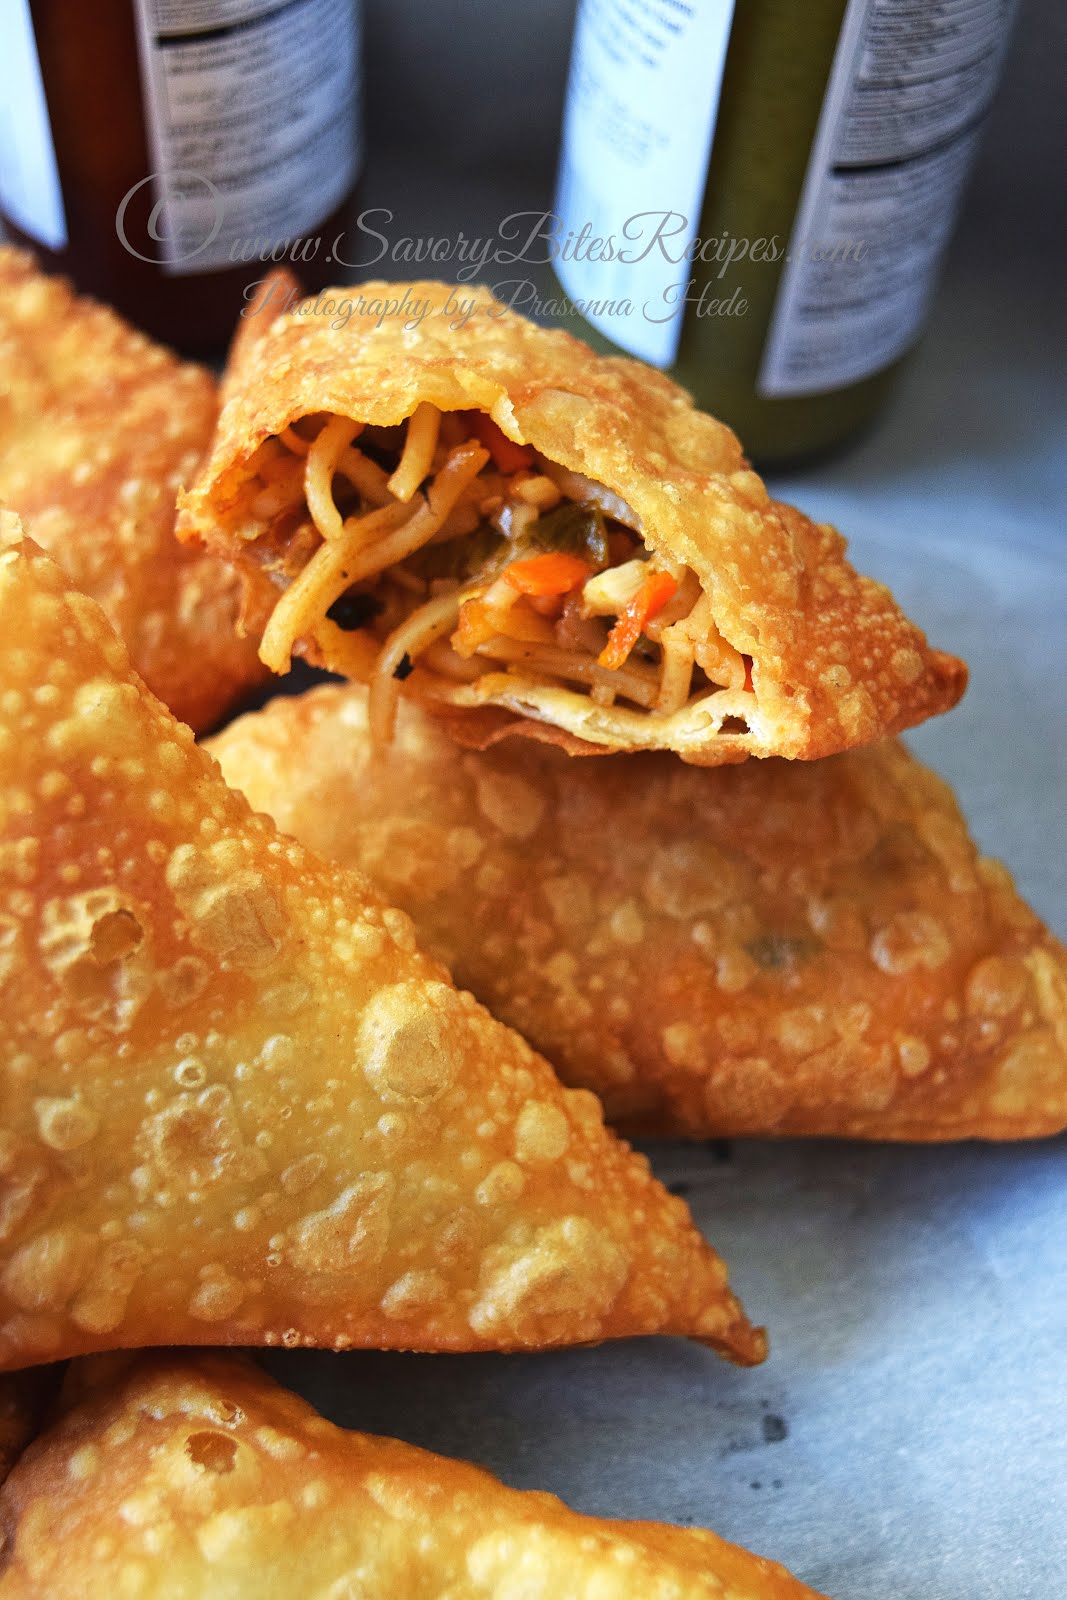
Dish: samosa